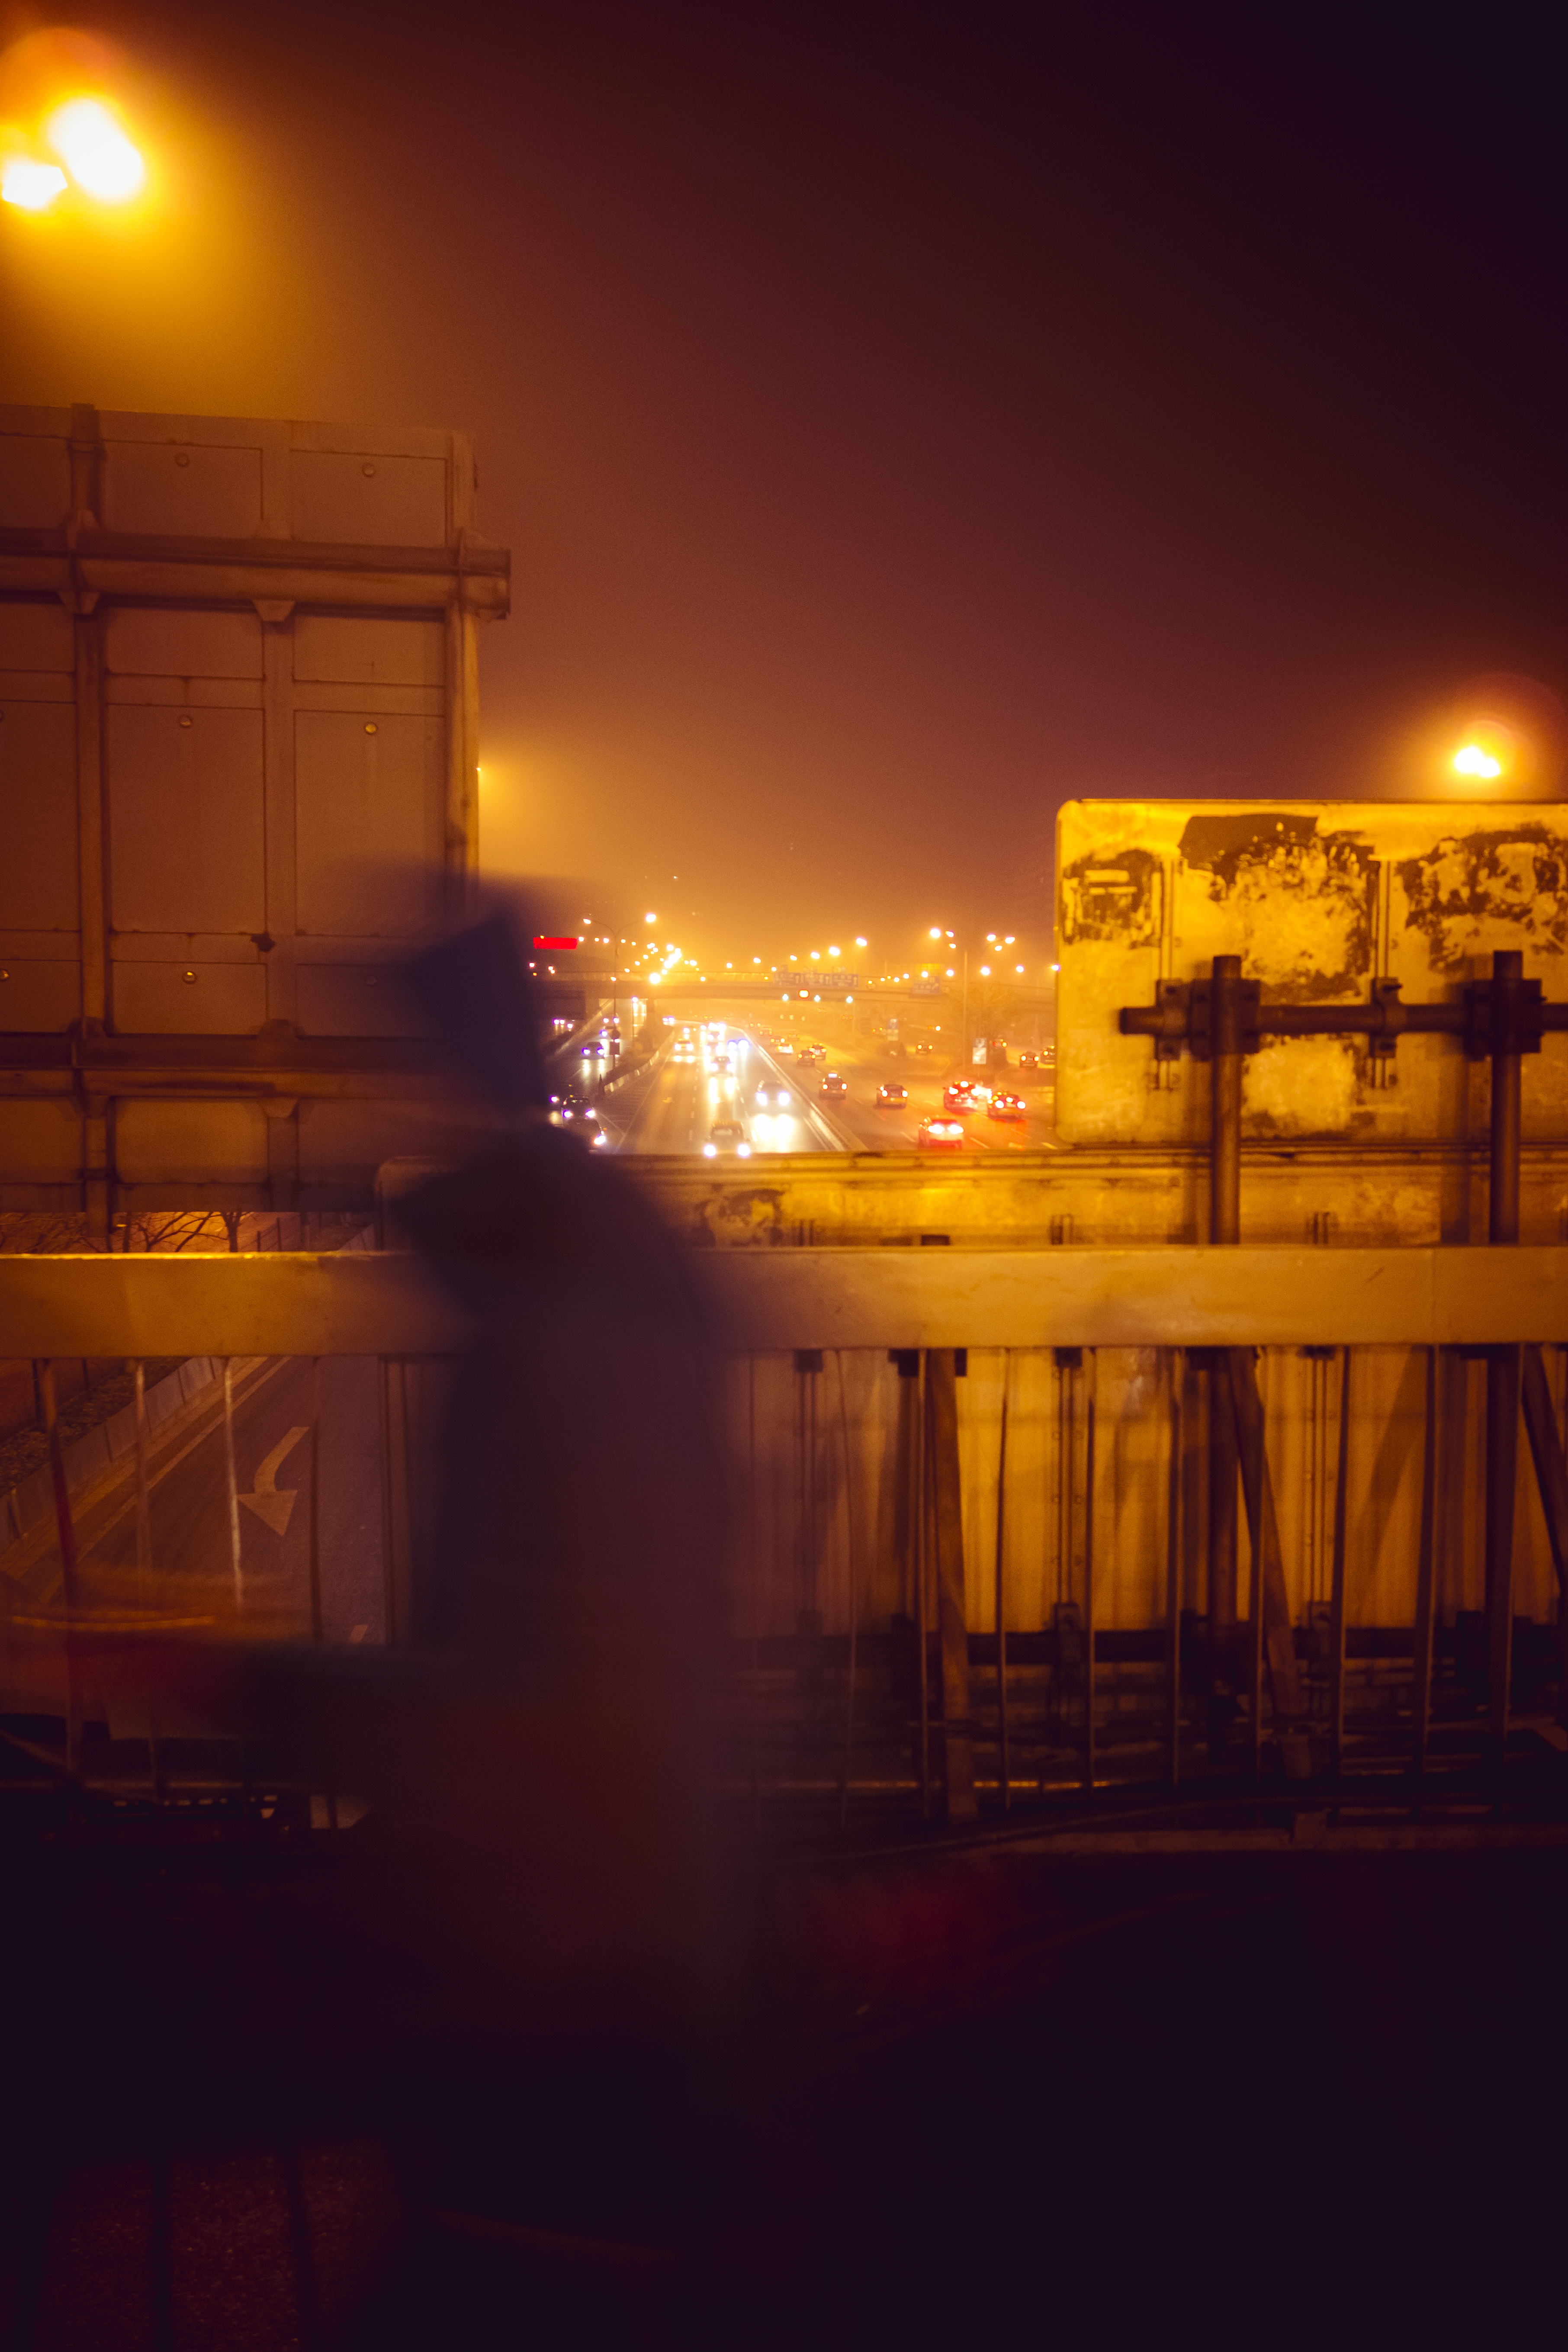
light, blur, sunrise, sunset, bridge, street, night, sunlight, morning, highway, dawn, city, motion, dusk, evening, orange, reflection, darkness, lighting, candid, colors, beijing, china, strong, sonystreetphotographer, illuniated